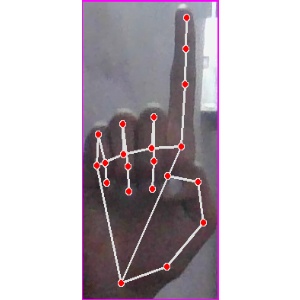
अक्षर: क